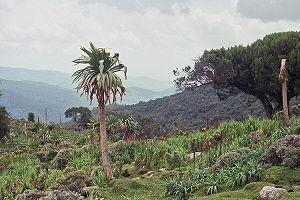
L'Éthiopie, en forme longue la république démocratique fédérale d’Éthiopie, en amharique Ītyōṗṗyā, ኢትዮጵያ et ye-Ītyōṗṗyā Fēdēralāwī Dīmōkrāsīyāwī Rīpeblīk, የኢትዮጵያ ፌዴራላዊ ዲሞክራሲያዊ ሪፐብሊክ, est un État de la Corne de l'Afrique. L'Éthiopie a des frontières communes avec l'Érythrée au nord, la Somalie à l'est-sud-est, le Soudan au nord-ouest, le Soudan du Sud à l'ouest-sud-ouest, le Kenya au sud et la république de Djibouti au nord-est. Depuis l'indépendance de l'Érythrée en 1993, l'Éthiopie n'a plus d'accès à la mer.